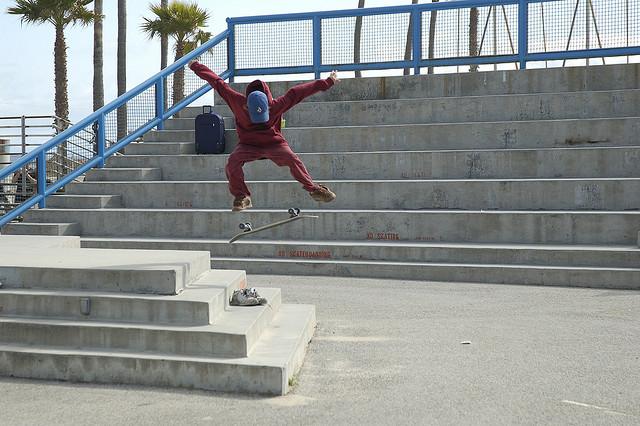
A man riding a skateboard through the air off of stone steps.